Rutiodon

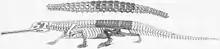
Skeletal diagram of "Rutiodon manhattanensis", with preserved portions of the skeleton in grey

Like other phytosaurs, "Rutiodon" strongly resembled a crocodile, but its nostrils were positioned far back on the head, close to the eyes, instead of at the tip of the snout. It had enlarged front teeth, and a relatively narrow jaw, somewhat resembling that of a modern gharial. This suggests that this carnivore probably caught fish and it may also have snatched land animals from the waterside. Also, like modern crocodiles, its back, flanks, and tail were covered with bony armored plates.